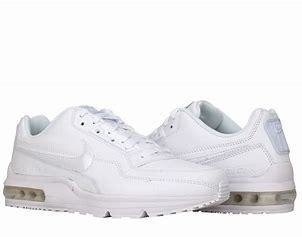
Brand: Nike
Model: Air 3